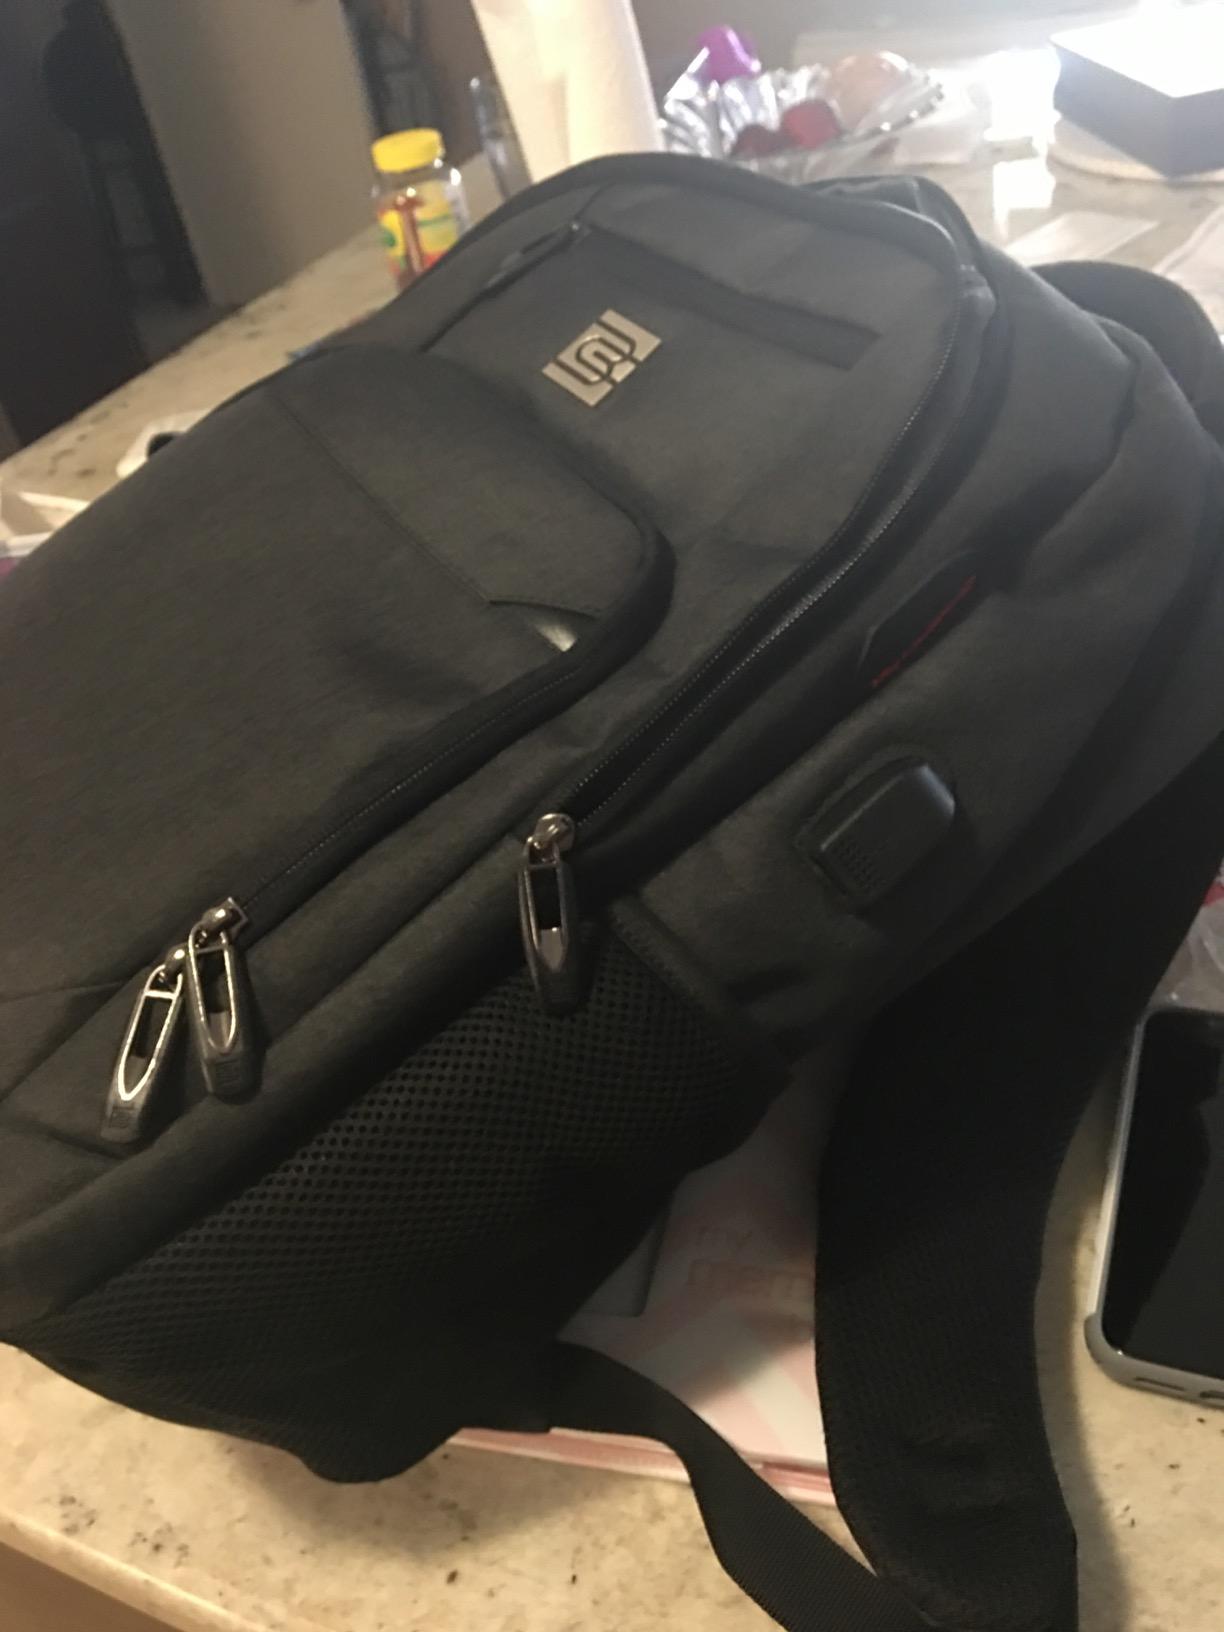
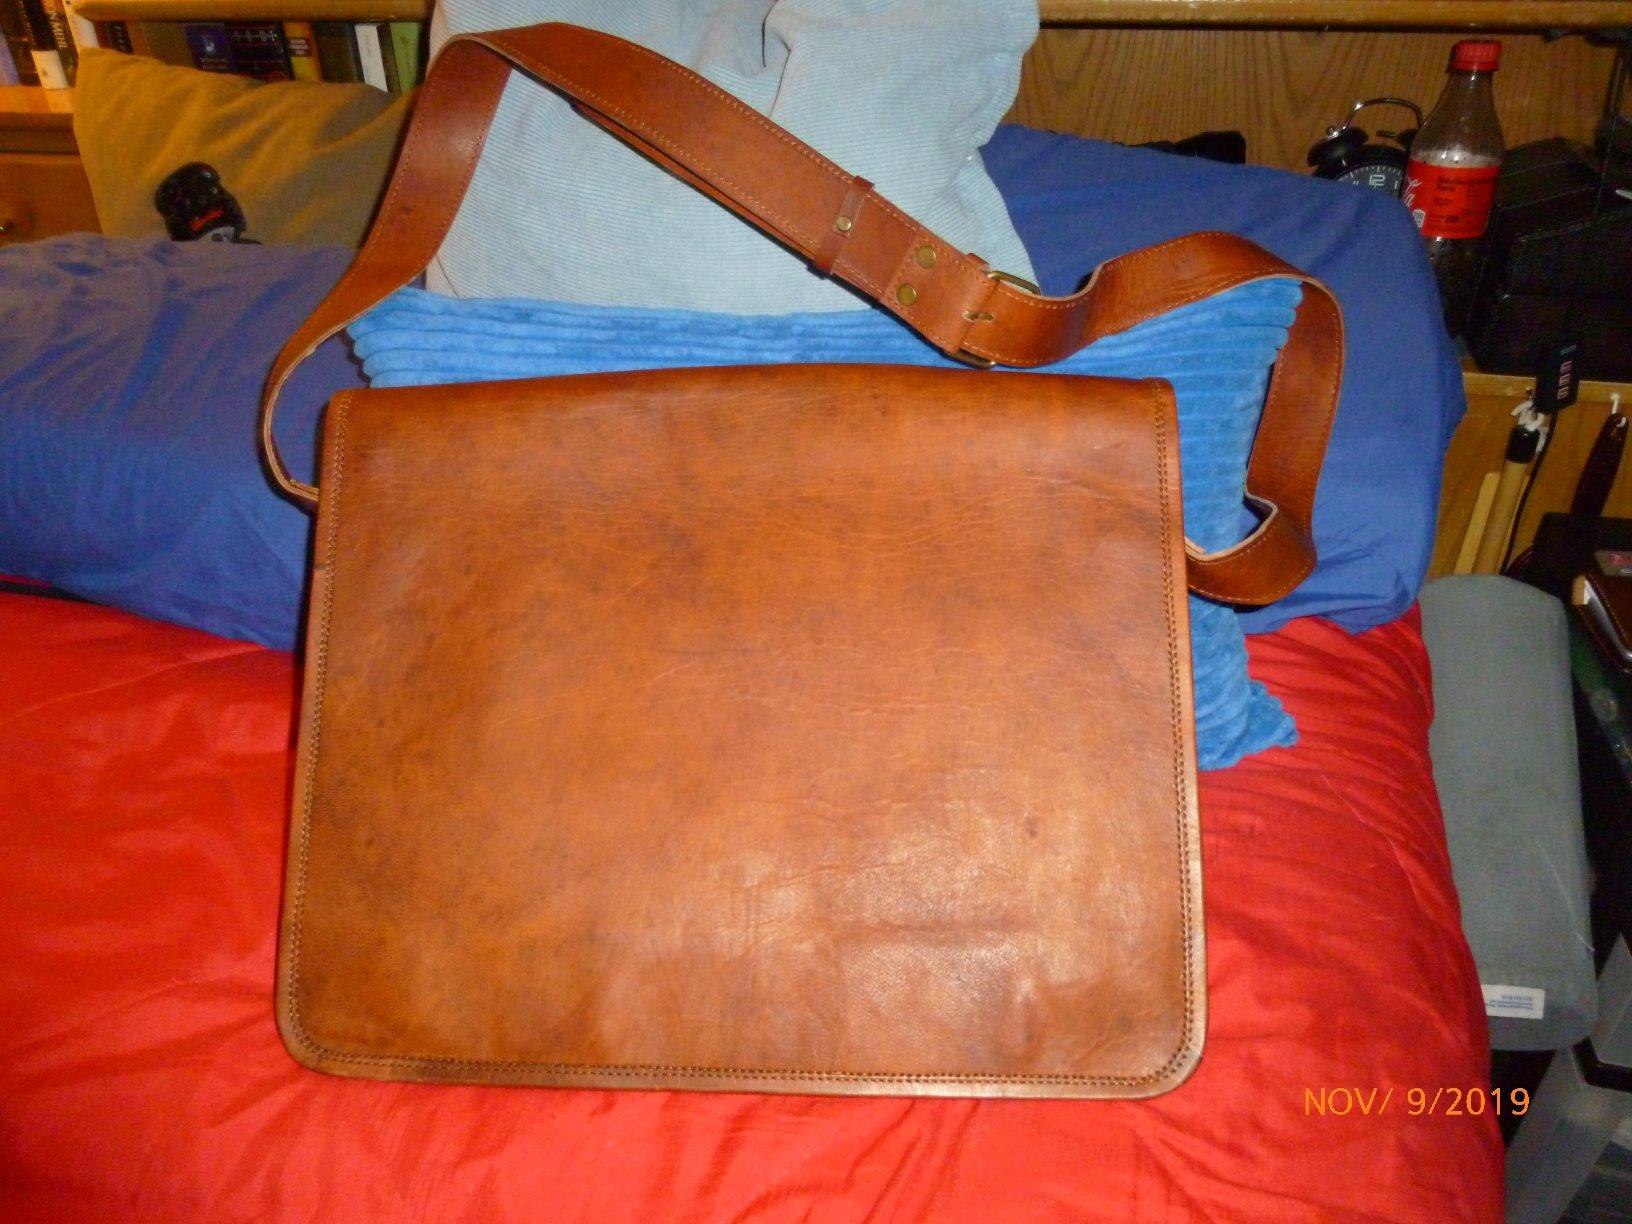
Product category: bag
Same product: no